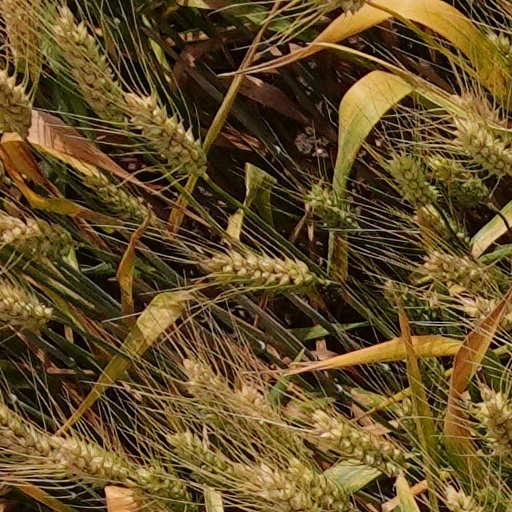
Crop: wheat